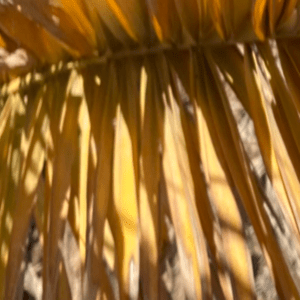
Label: Magnesium Deficiency